Lynyrd Skynyrd

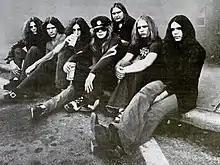
Lynyrd Skynyrd, 1973

In 1972, the band (then comprising Van Zant, Collins, Rossington, Burns, Wilkeson, and Powell) was discovered by musician, songwriter, and producer Al Kooper of Blood, Sweat & Tears, who had attended one of their shows at Funocchio's in Atlanta. Kooper signed them to his Sounds of the South label, which was to be distributed and supported by MCA Records, and produced their first album. Wilkeson, citing nervousness about fame, temporarily left the band during the early recording sessions, playing on only two tracks. He rejoined the band shortly after the album's release at Van Zant's invitation and is pictured on the album cover. To replace him, Strawberry Alarm Clock guitarist Ed King joined the band and played bass on the album (the only part that Wilkeson had not already written being the solo section in "Simple Man"), and also contributed to the songwriting and did some guitar work on the album. After Wilkeson rejoined, King stayed in the band and switched solely to guitar, allowing the band to replicate its three-guitar studio mix in live performances. The band released their debut album "(Pronounced 'Lĕh-'nérd 'Skin-'nérd)" on August 13, 1973. It sold over one million copies and was awarded a gold disc by the RIAA. The album featured the hit song "Free Bird", which received national airplay, eventually reaching No. 19 on the "Billboard" Hot 100 chart.